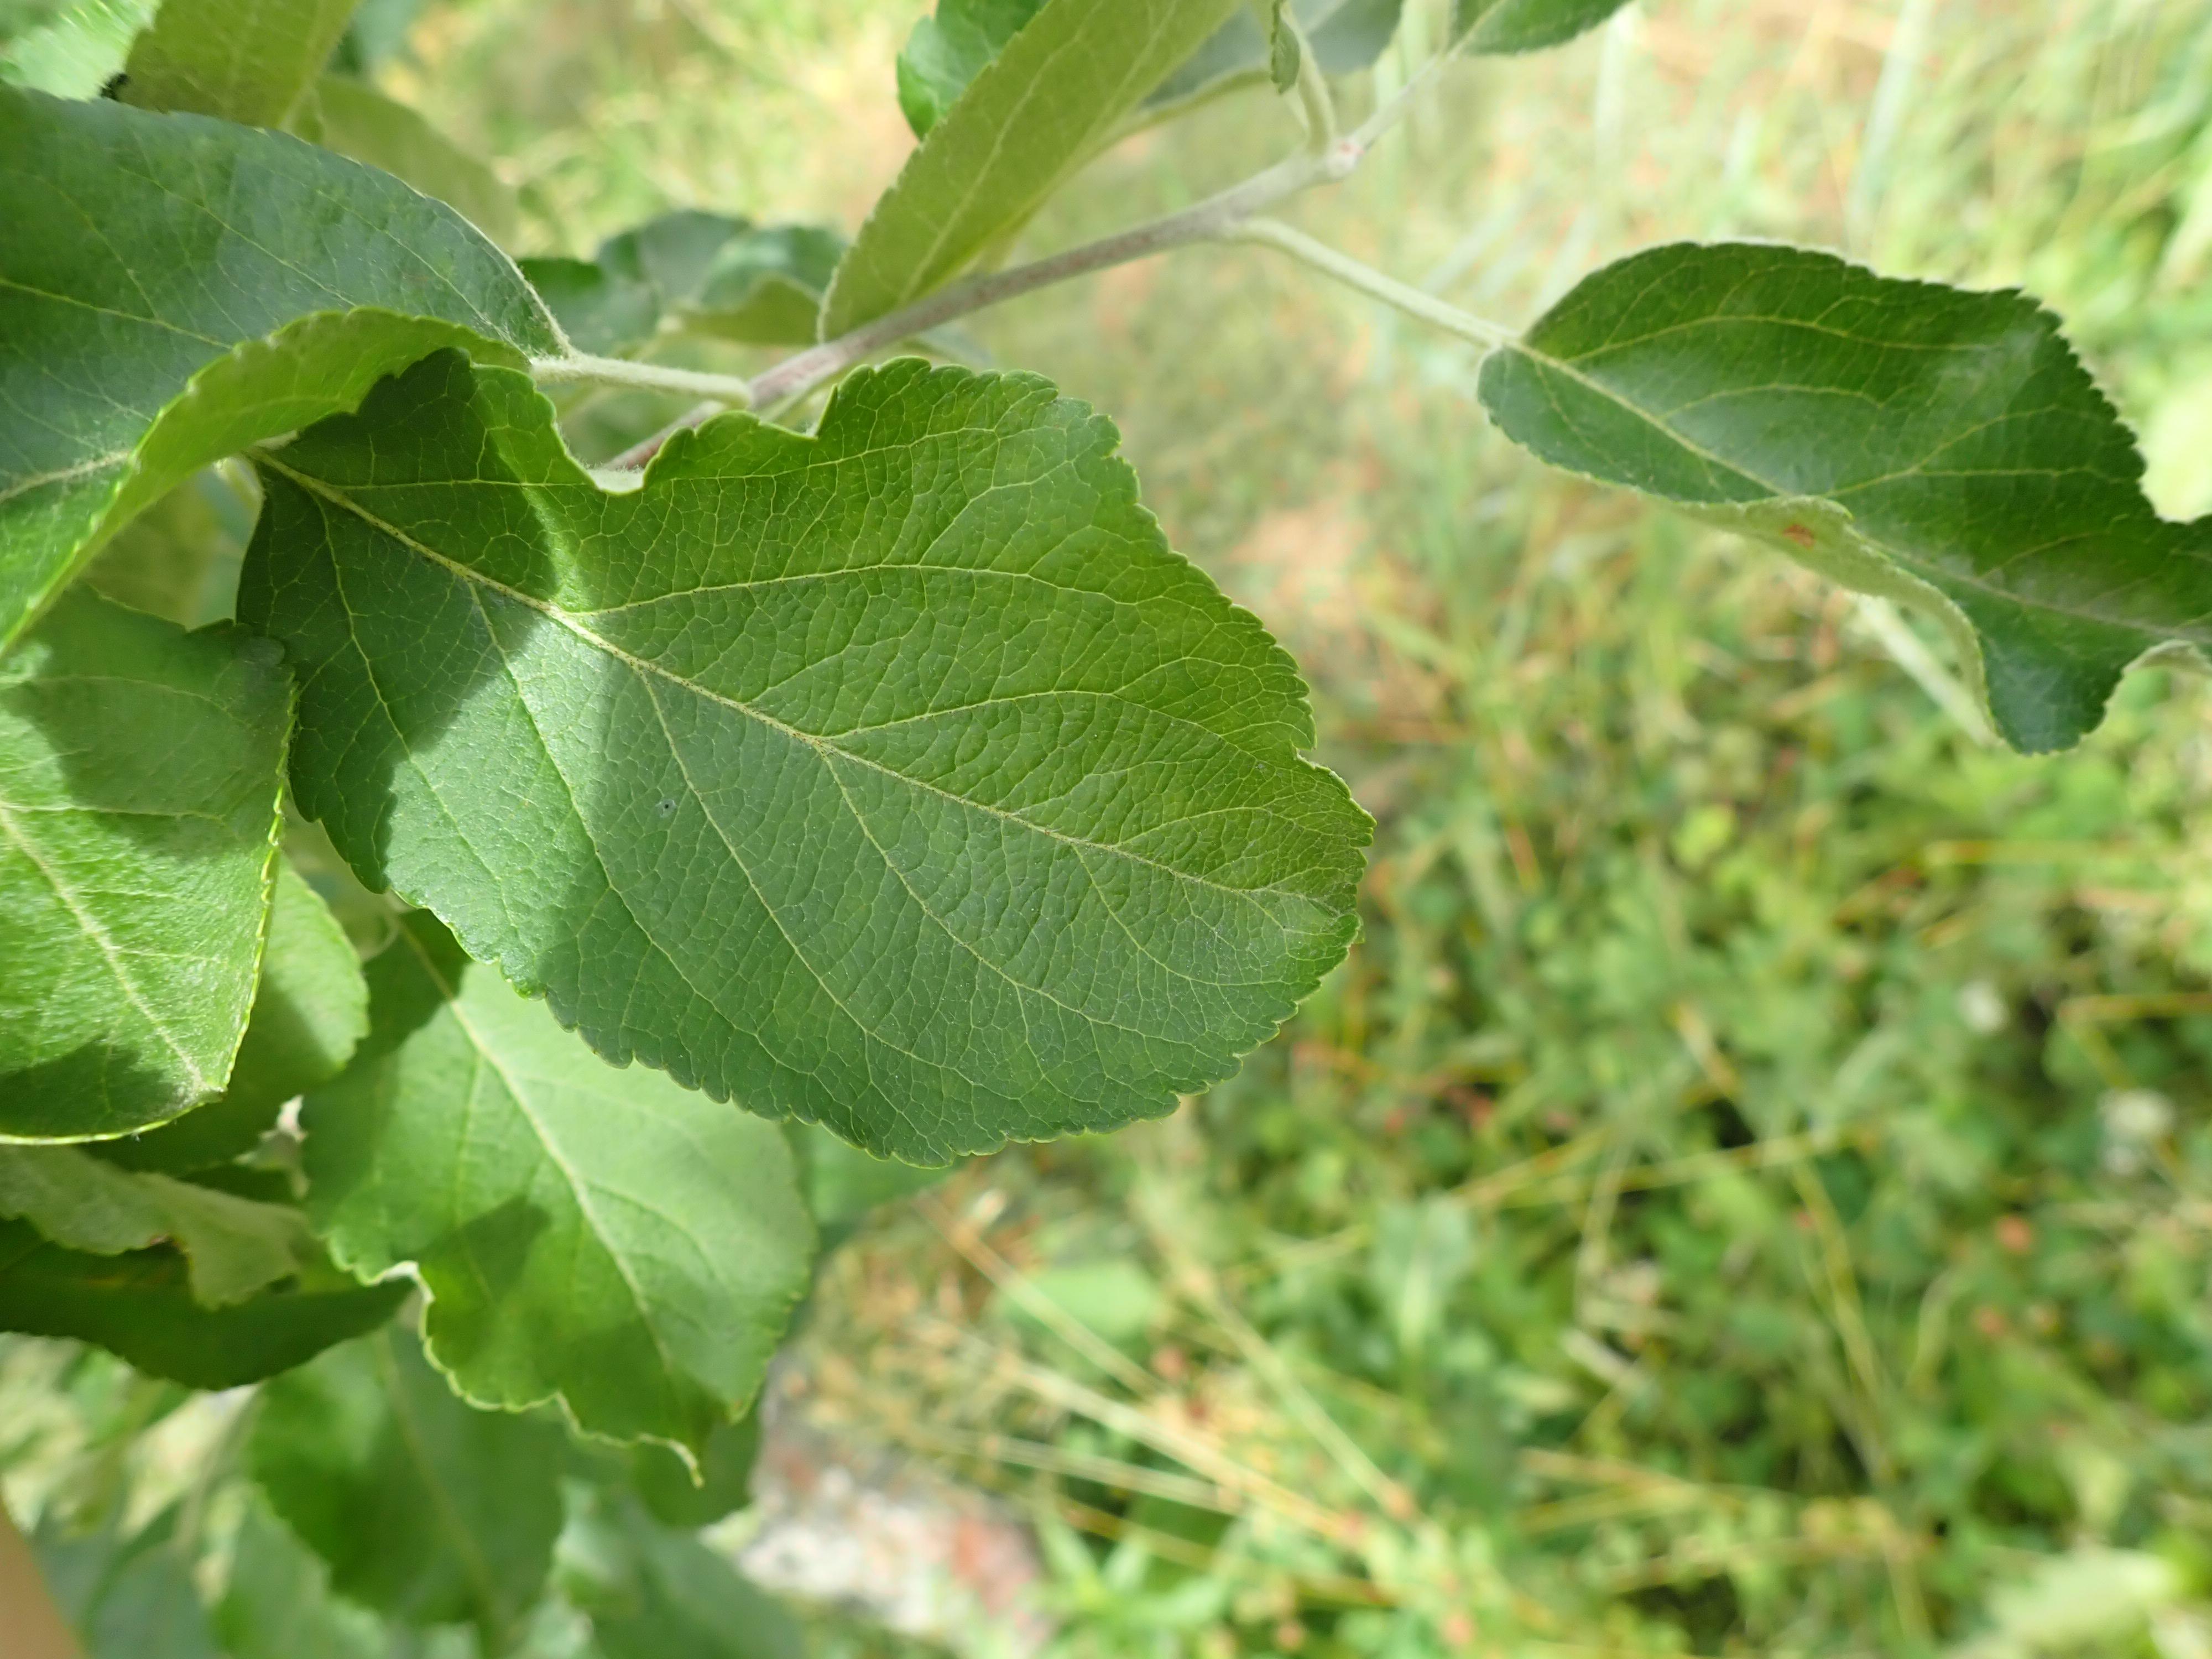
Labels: healthy